Downwelling

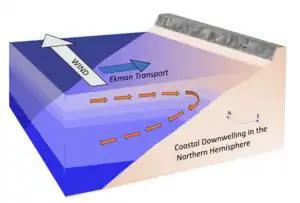

Downwelling is the downward movement of a fluid parcel and its properties (e.g., salinity, temperature, pH) within a larger fluid. It is closely related to upwelling, the upward movement of fluid.